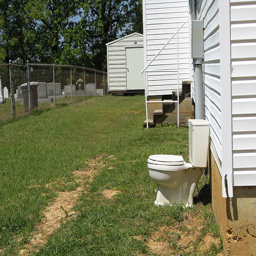
A white toilet sitting outside of a small white house.
I disused toilet sits by the foundation of a house.
a fence some grass a garage a house and a toilet
A toilet sits on a lawn outside of a house.
A white toilet is outside in the yard.